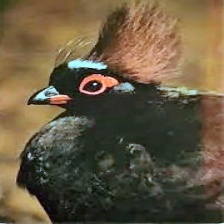
Species: CRESTED WOOD PARTRIDGE
Scientific name: ROLLULUS ROULOUL
ImageNet parent category: partridge